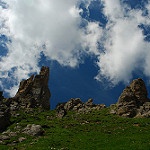
Scene: Outdoor